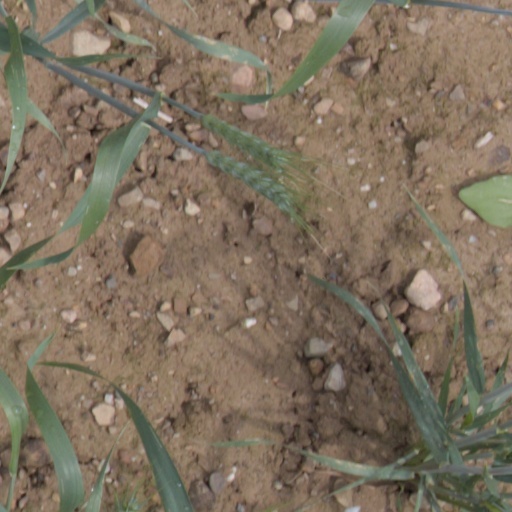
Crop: wheat